Stalag Luft III

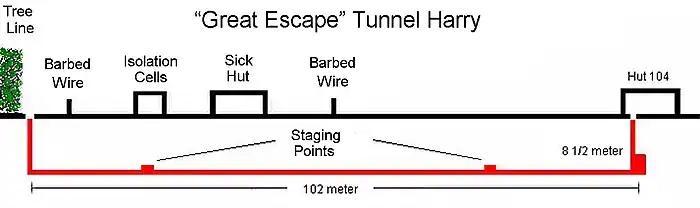

Three tunnels, "Tom", "Dick", and "Harry", were dug for the escape. The operation was so secretive that everyone was to refer to each tunnel by its name. Bushell took this so seriously that he threatened to court-martial anyone who even uttered the word "tunnel". "Tom" began in a darkened corner next to a stove chimney in hut 123 and extended west into the forest. It was found by the Germans and dynamited. "Dick"'s entrance was hidden in a drain sump in the wash room of hut 122 and had the most secure trap door. It was to go in the same direction as "Tom" and the prisoners decided that the hut would not be a suspected tunnel site as it was further from the wire than the others. "Dick" was abandoned for escape purposes because the area where it would have surfaced was cleared for camp expansion. "Dick" was used to store soil and supplies and as a workshop.